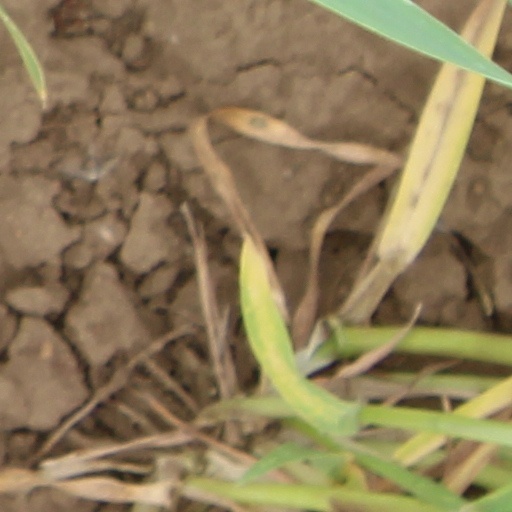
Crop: wheat